Antyesti

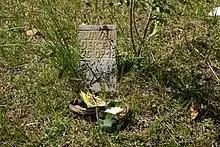
A Hindu grave in Bali

The ceremonial offerings varies across the spectrum of Hindu society. Some of the popular rituals followed in Vedic religions after the death of a human being, for his or her peace and ascent to heaven are as follows.